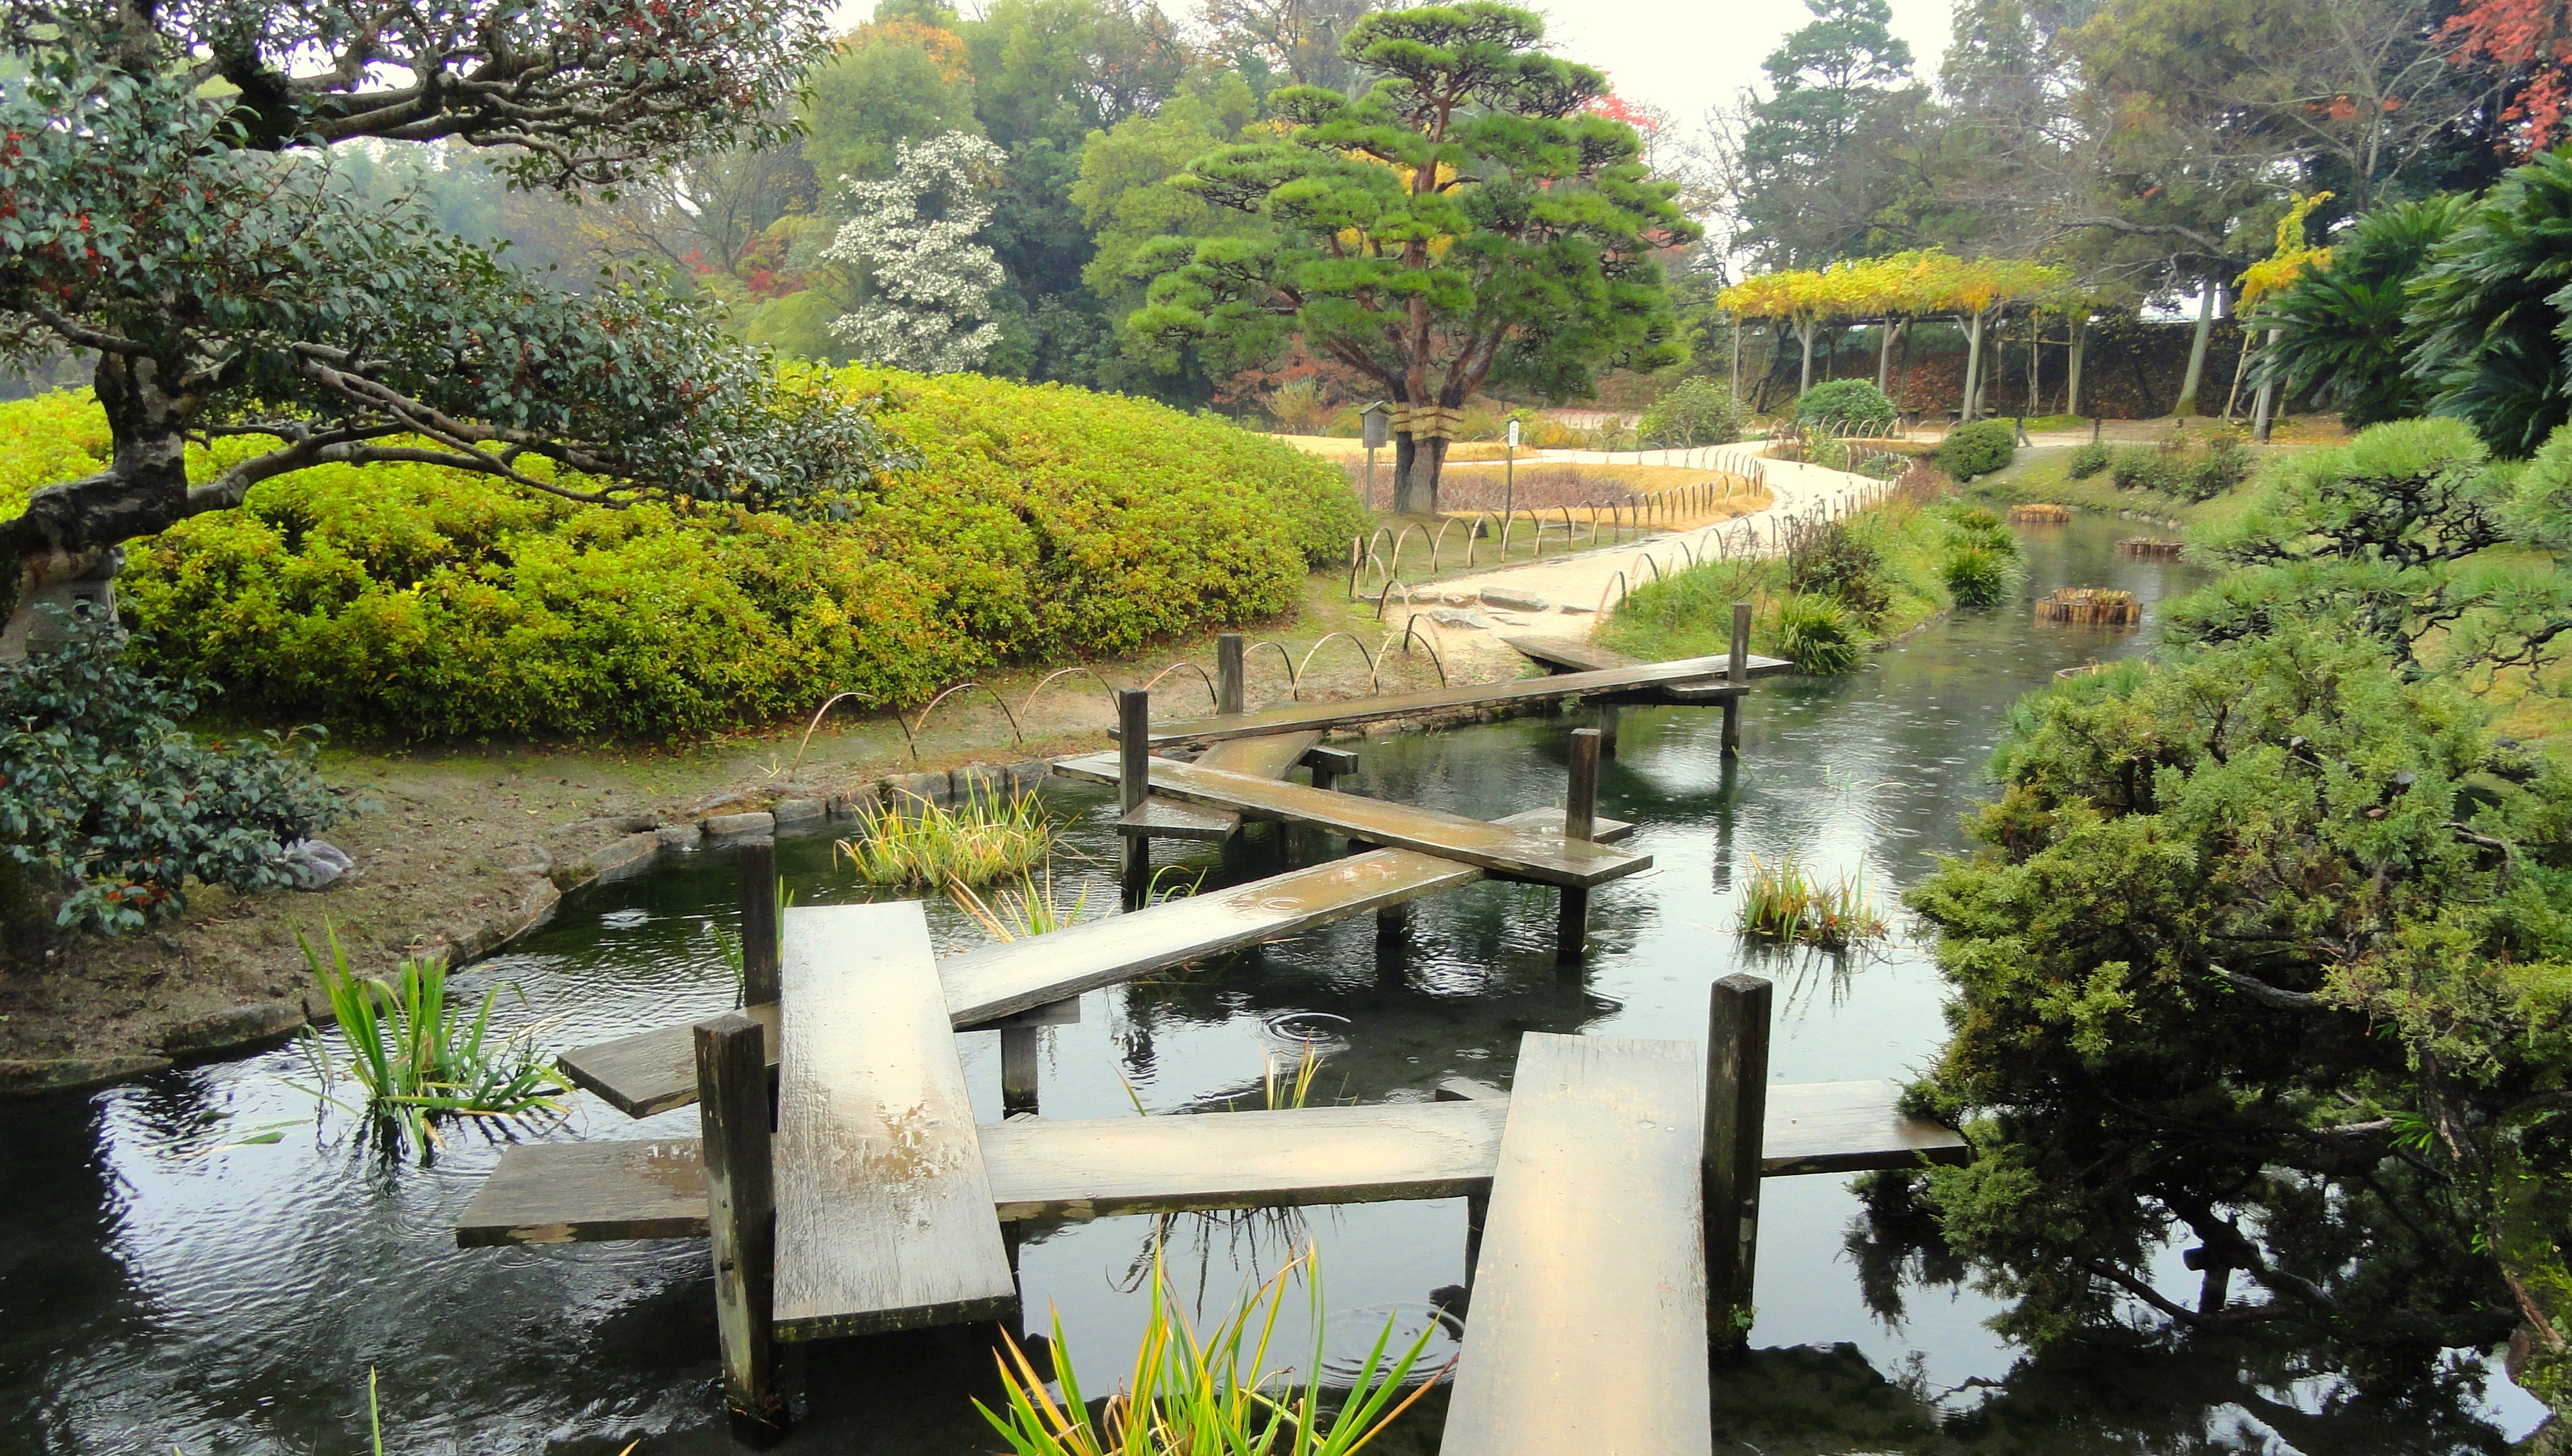
tree, water, nature, flower, summer, pond, stream, park, backyard, botany, garden, japan, botanical, waterway, plants, trees, outside, reflections, botanical garden, estate, okayama, landscape architect